Francis Lascelles

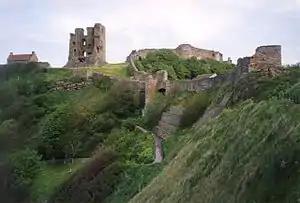
Scarborough Castle; Lascelles was part of the Parliamentary force that recaptured it in December 1648

Like many of his friends and relations, Francis supported Parliament during the 1639–1652 Wars of the Three Kingdoms; with his brothers Thomas and Peregrine, he is named in the Ordinances of Parliament as one of those responsible for raising money and men in Yorkshire, and signed the 1643 Solemn League and Covenant.